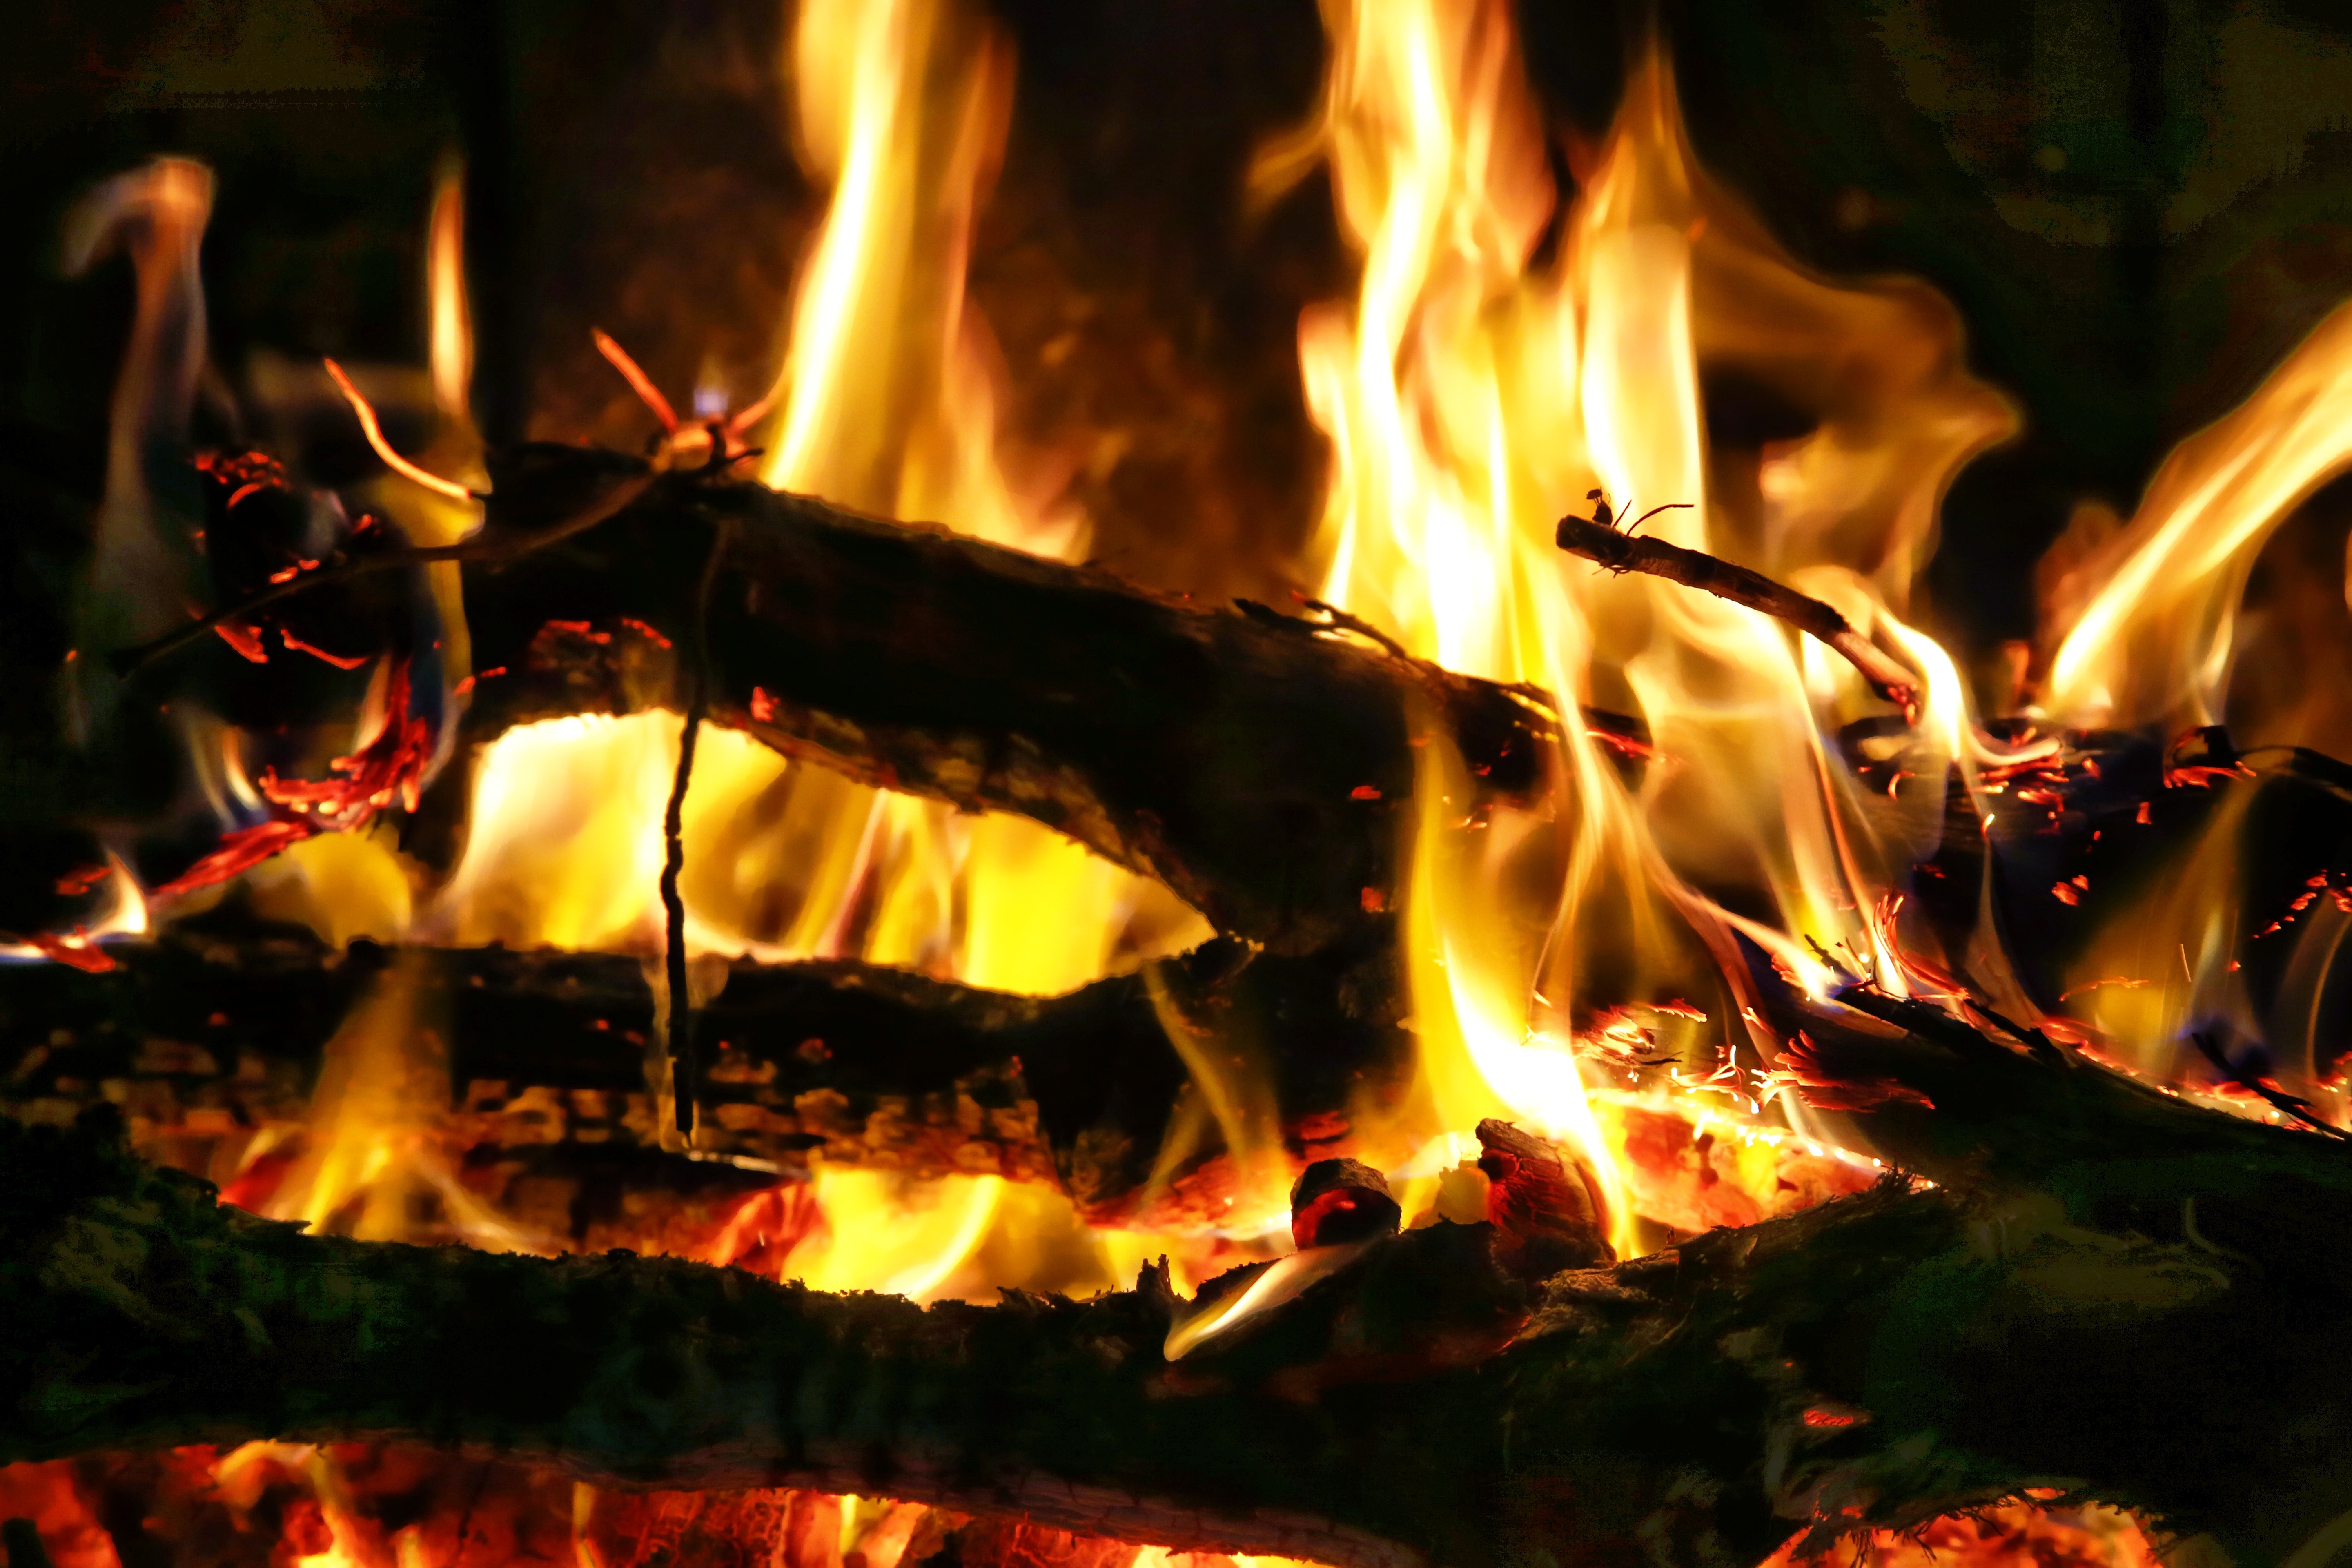
winter, wood, house, flame, fire, fireplace, campfire, bonfire, heat, colors, sparks, flames, combustion, wood fire